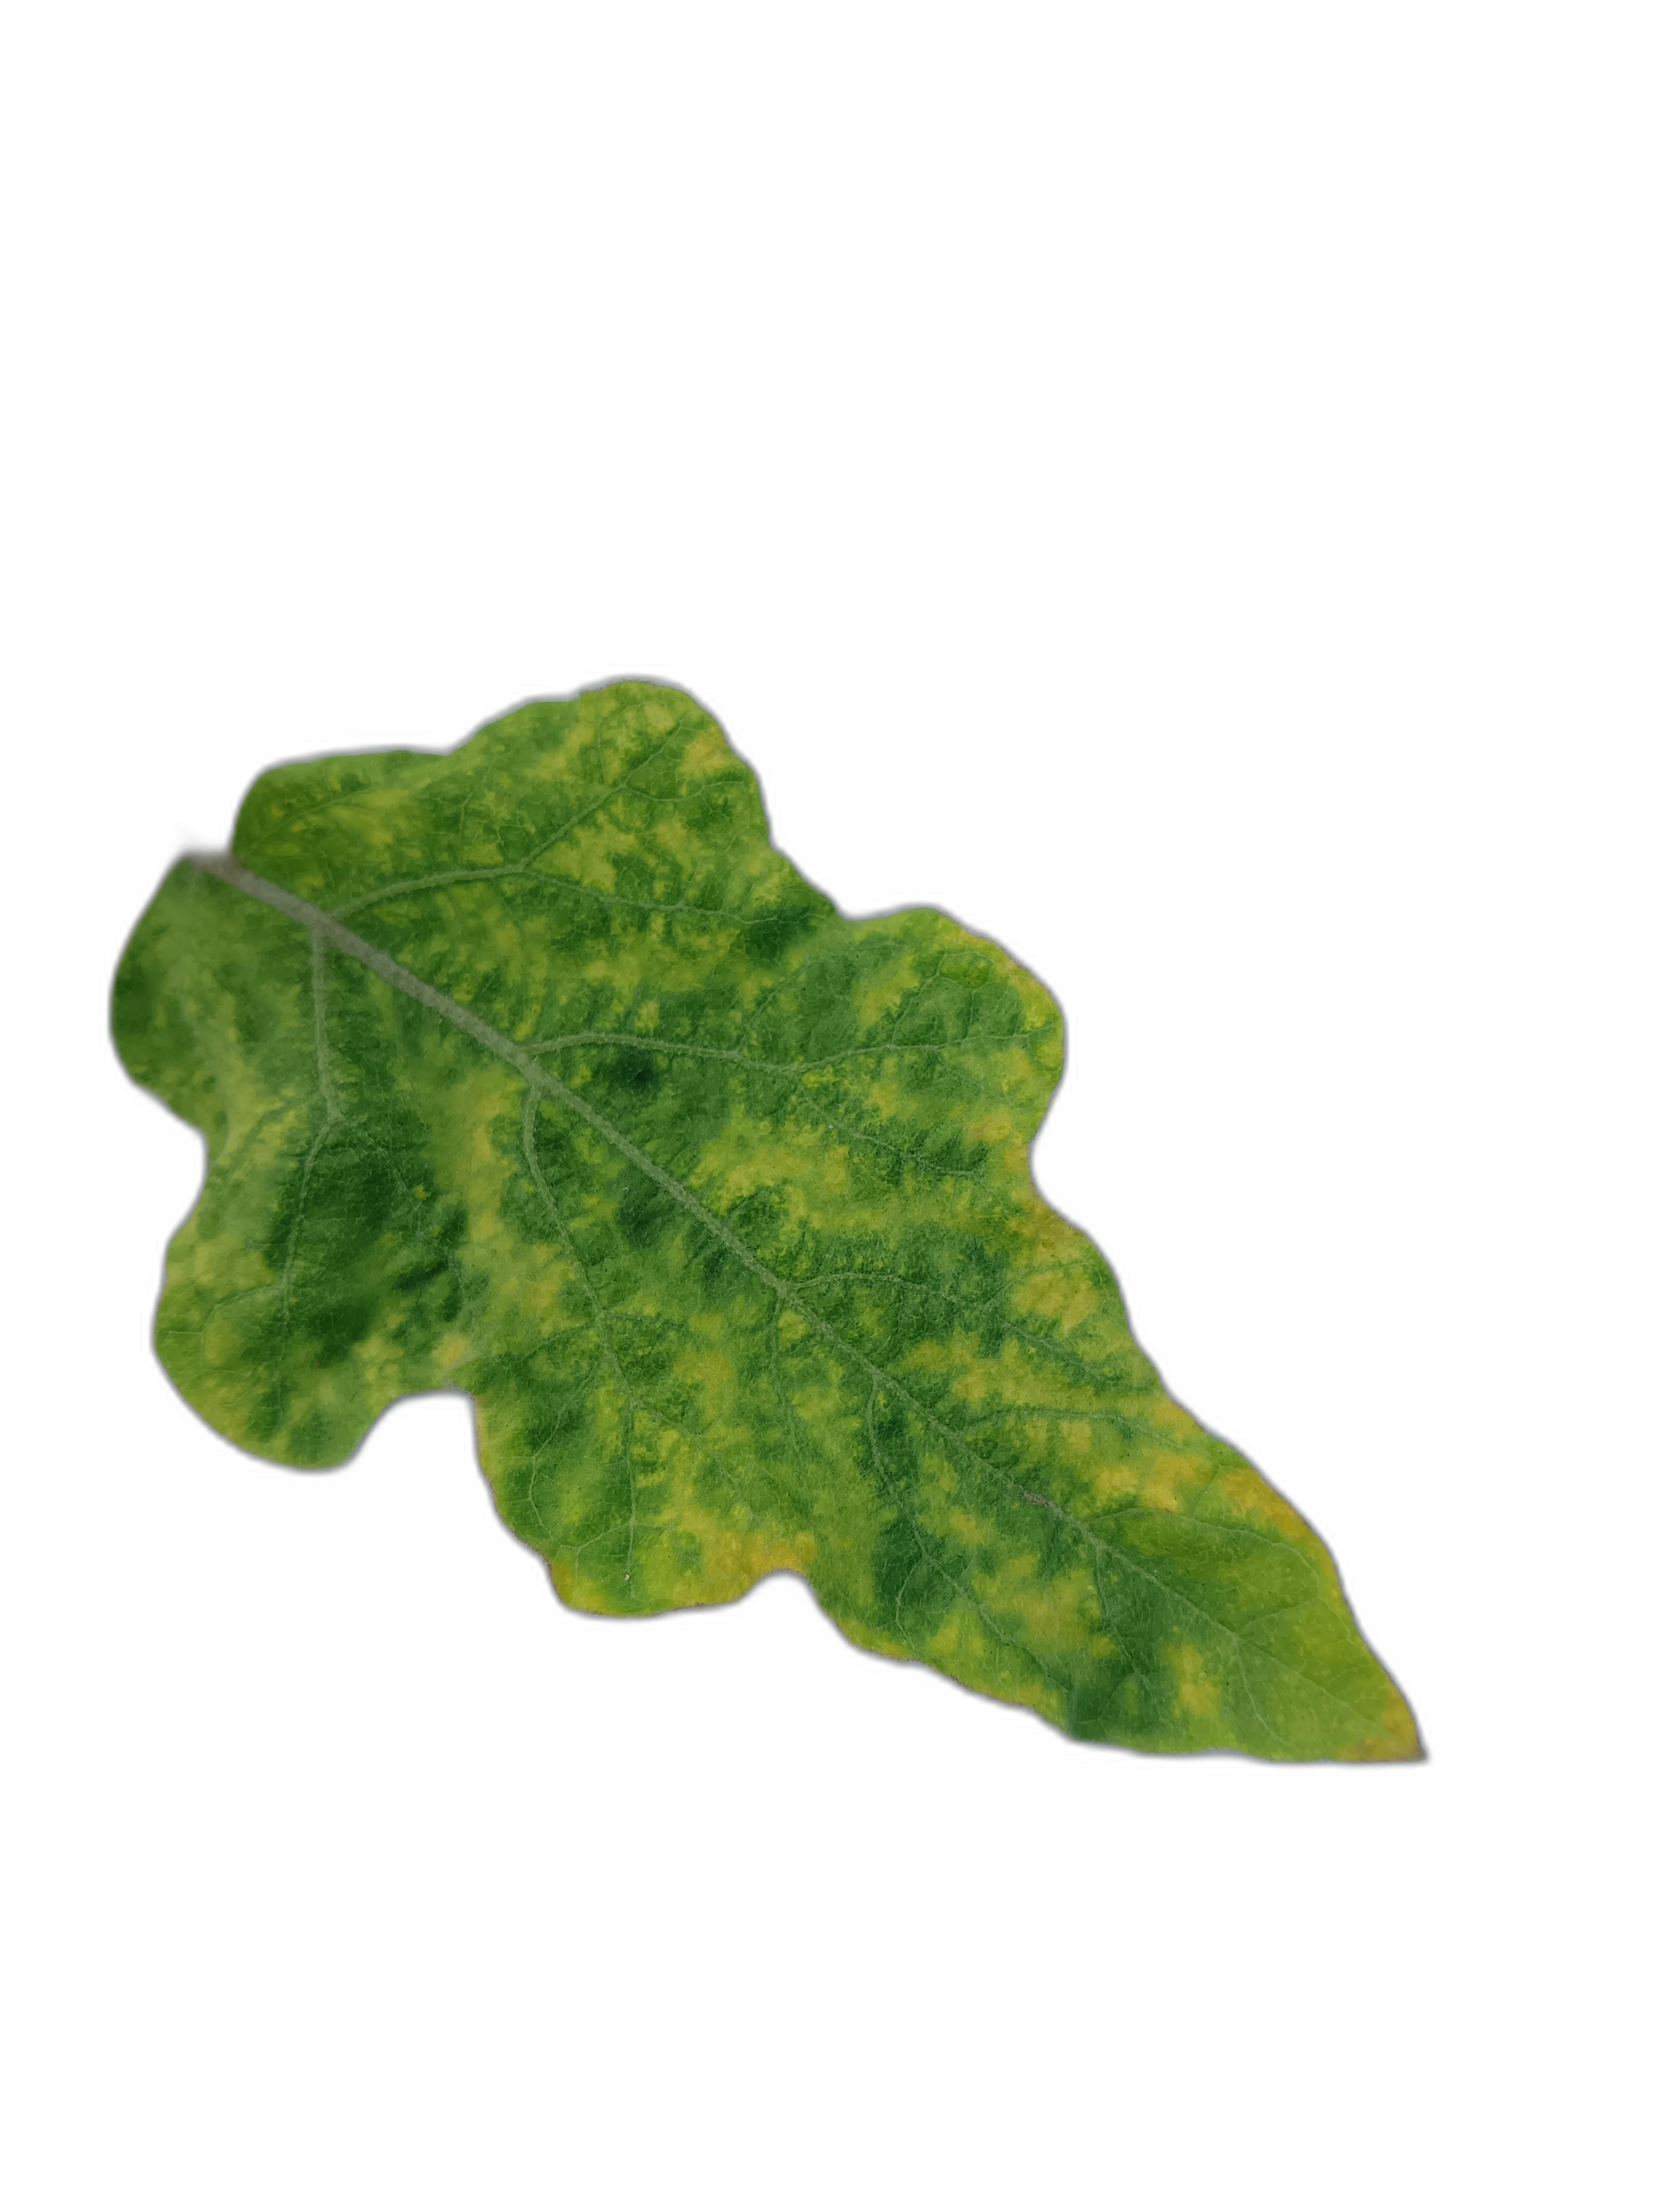
Label: Mosaic Virus Disease